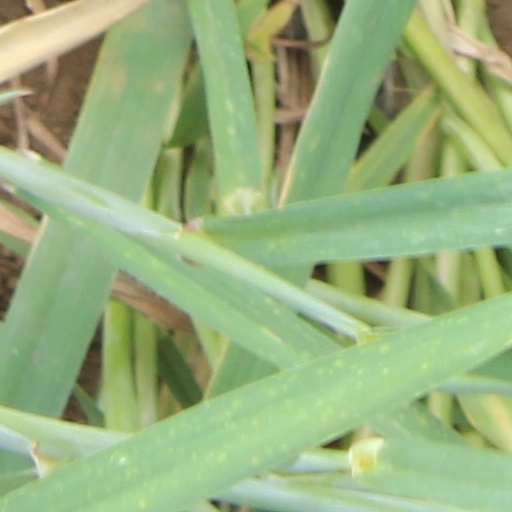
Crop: wheat